Fairfield University

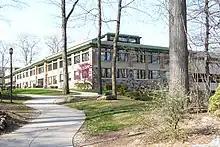
DiMenna-Nyselius Library

Fairfield's campus consists of 35 buildings anchored by the three manor homes of the original estates: Bellarmine Hall (1921), formerly the Lashar's 'Hearthstone Hall', renamed to honor Saint Robert Bellarmine, S.J; McAuliffe Hall (1896), originally O.G. Jennings' 'Mailands', renamed for Bishop Maurice F. McAuliffe, who sanctioned the creation of Fairfield University; and David J. Dolan House, Lawrence Jenning's 'Larribee', dedicated to honor the uncle of Charles F. Dolan who made the 1989 acquisition of Dolan Campus possible.